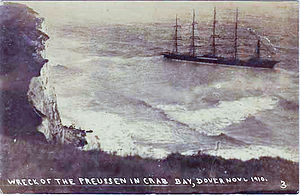
Preußen (skib)
Preußen på grund ved Crab Bay
"Preußen var en tysk fem-mastet fuldrigger med stålskrog bygget i 1902. Preußen var det eneste skib i sin klasse indenfor handelsflåden med fem master med seks sejl på hver. Preußen var indtil 2000 og søsætningen af Royal Clipper det hidtil største sejlskib i verden. Skibet blev bygget på Geestemünde ved Bremerhaven med henblik på sejlads med chilesalpeter i liniefart mellem Tyskland og Chile. Fartøjet tilhørte det tyske rederi F. Laeisz, kendt som ""Flying P. Line"".